Anne Geneviève de Lévis

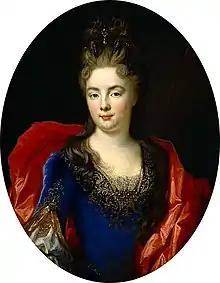
Anne Geneviève by Nicolas de Largillière

Anne Geneviève de Lévis (February 1673 – 20 March 1727) was a French noblewoman. She was Princess of Turenne by her first marriage and Duchess of Rohan-Rohan, Princess of Soubise by her second marriage. Anne Geneviève was the only child of Madame de Ventadour, governess of the young Louis XV. She married twice and had children with her second husband. She died in Paris aged 54.